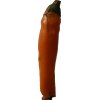
Label: pepper